Druine Turbulent

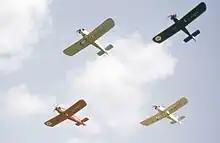
Four Turbulents at the 1962 Farnborough show

Plans from LAA.